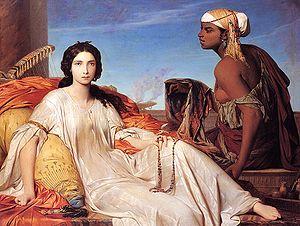
François Léon Benouville, né le 30 mars 1821 à Paris, et mort le 16 février 1859, est un artiste-peintre français.